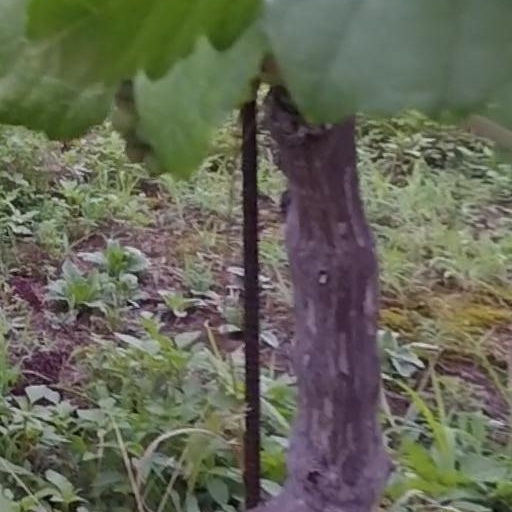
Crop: grape